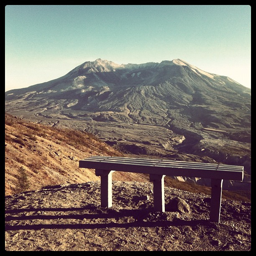
A bench sitting on top of a brown hillside.
A wooden bench is overlooking the mountain top.
A bench is sitting in the dirt near a mountain.
A PARK BENCH IS OVERLOOKING A BEAUTIFUL MOUNTAIN
A bench next to a cliff overlooking dry mountains.